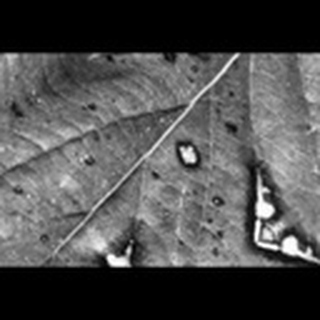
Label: cotton_target_spot